Vyacheslav Shverikas

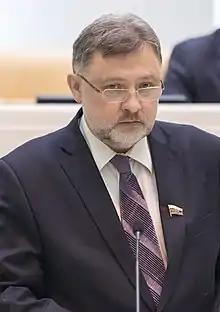
Shverikas in 2016

Vyacheslav Nikolayevich Shverikas (3 February 1961 – 23 June 2021) was a Russian politician. He served as member of the Federation Council of the Federal Assembly as the representative of Adygea.